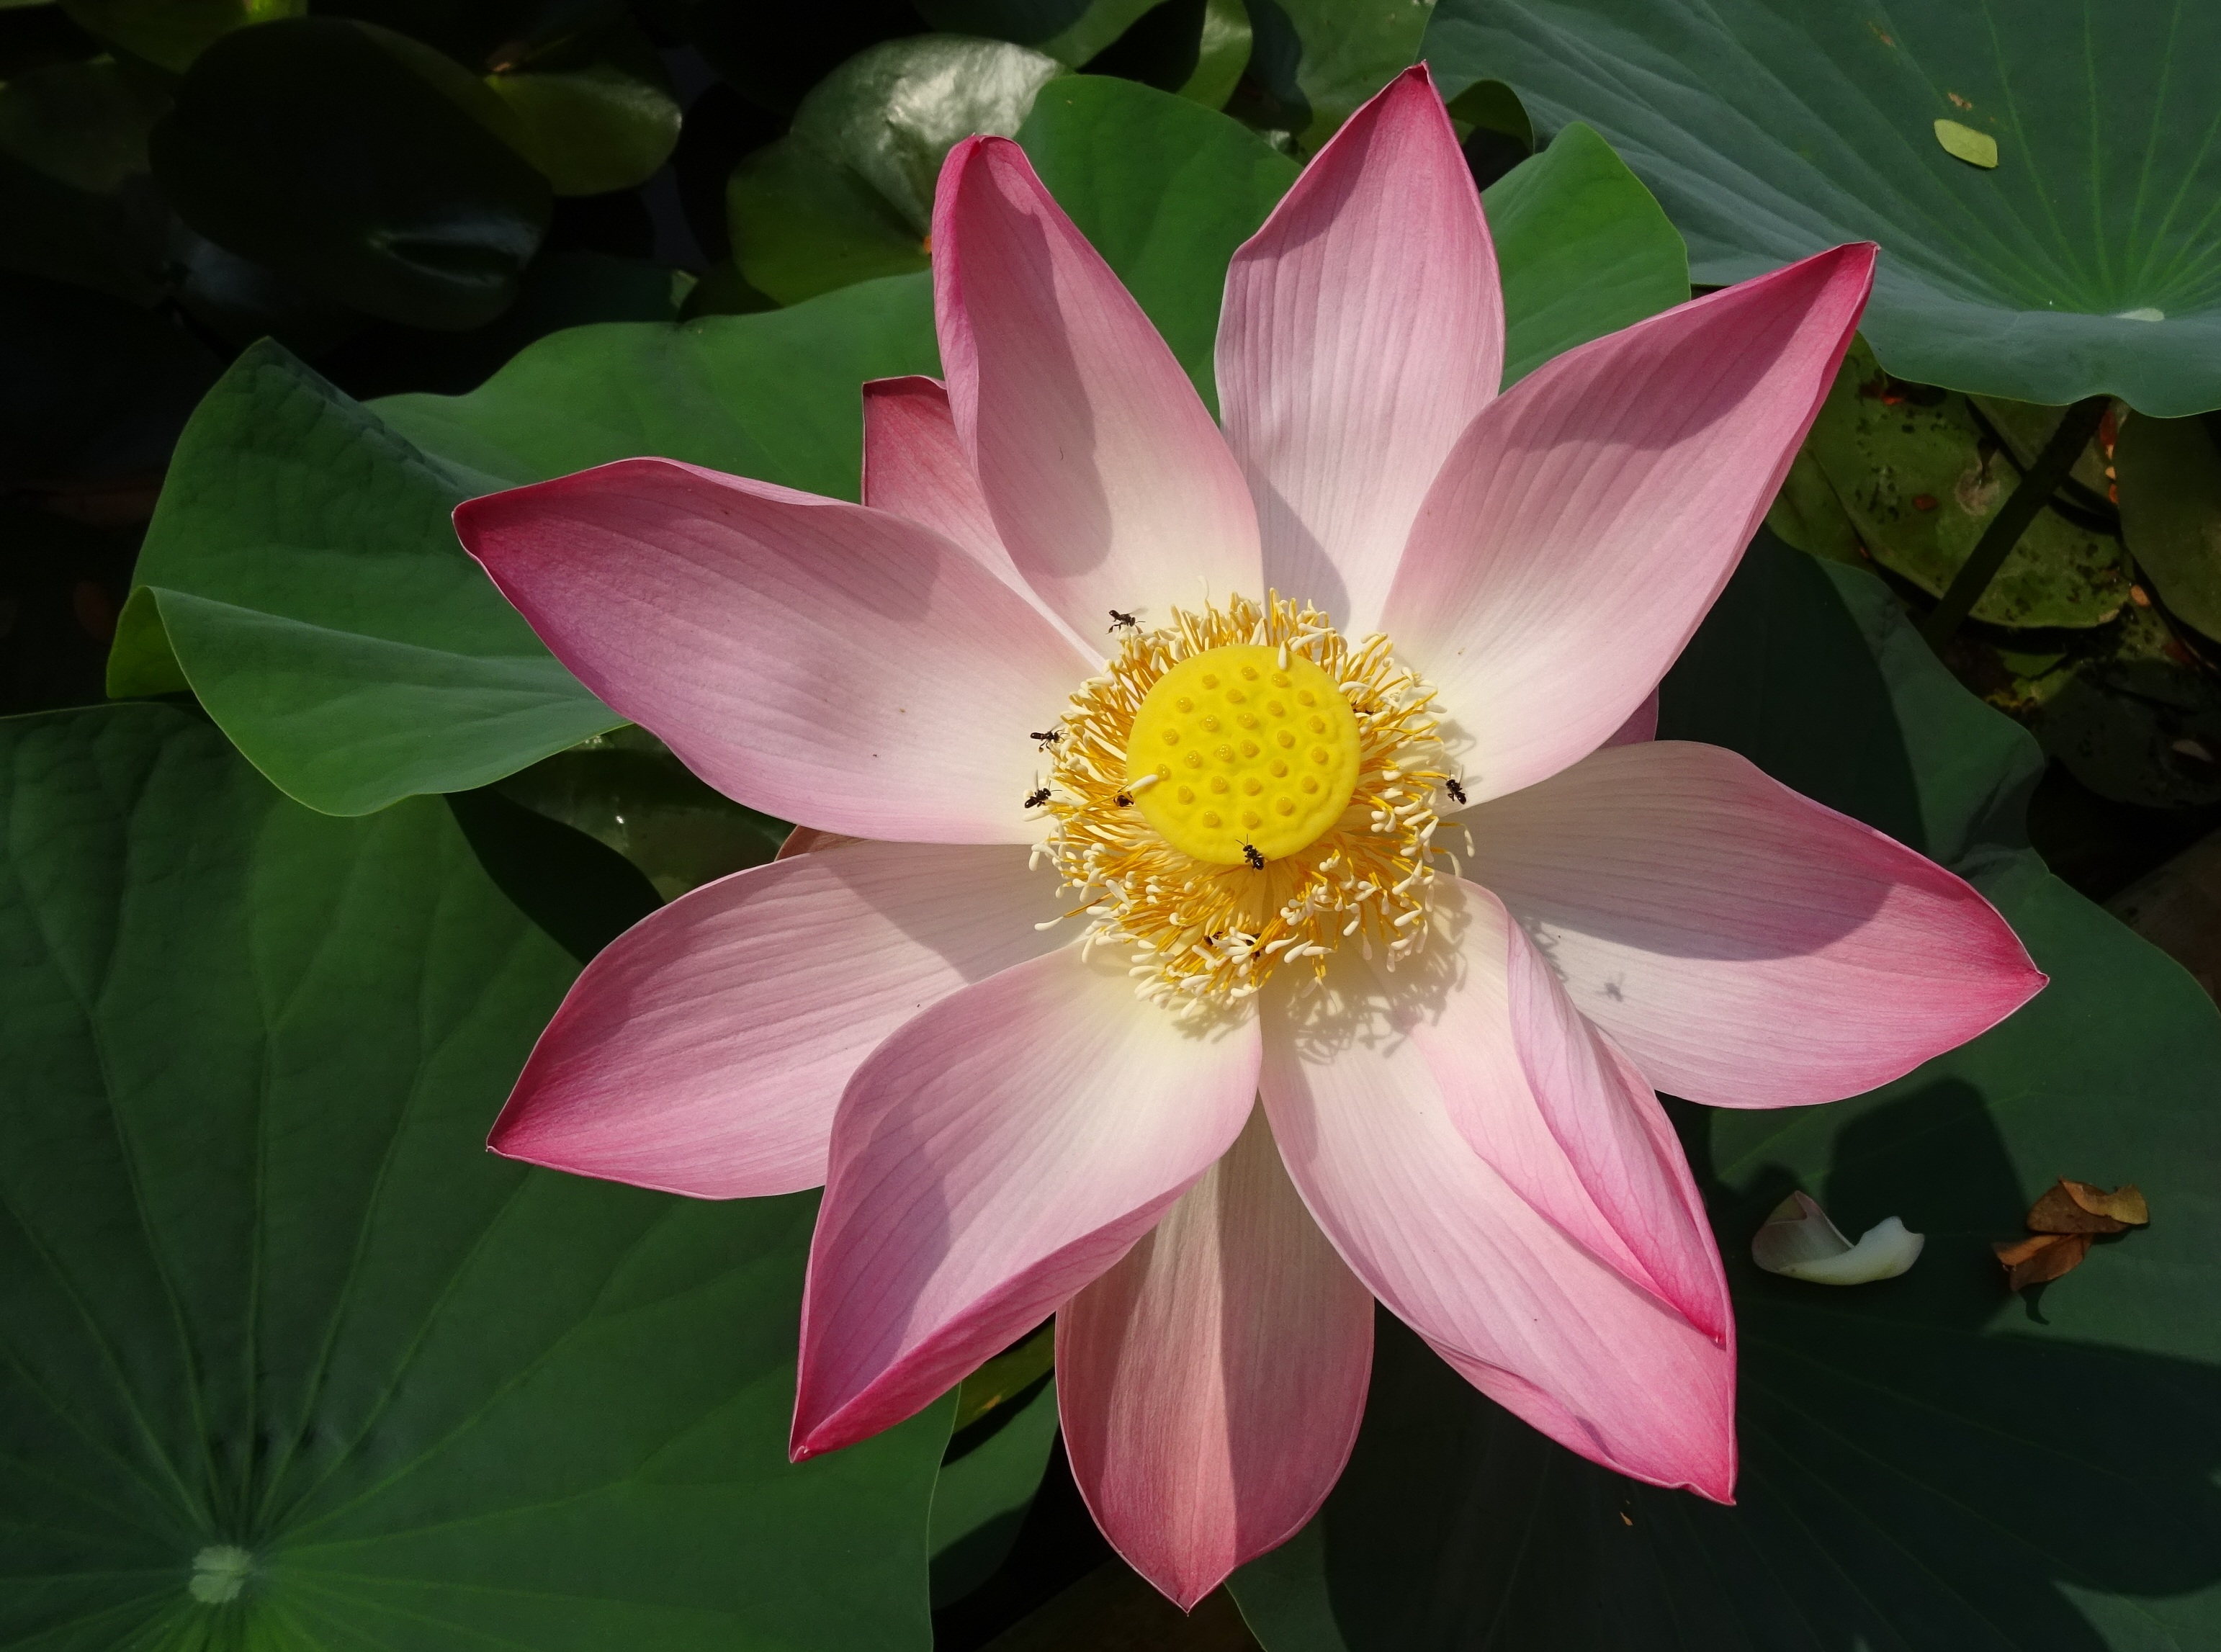
nature, blossom, plant, flower, petal, bloom, pond, tranquility, peace, fresh, botany, blooming, aquatic, garden, pink, sacred lotus, aquatic plant, nelumbonaceae, dharwad, flora, botanical, pistil, stamen, lotus, serenity, india, sacred, pure, oriental, nelumbo, macro photography, nucifera, east indian lotus, kamal, pundarika, padma, padam, sarsija, sharada, ambuj, nelumbium speciosum, flowering plant, city car, land plant, lotus family, proteales